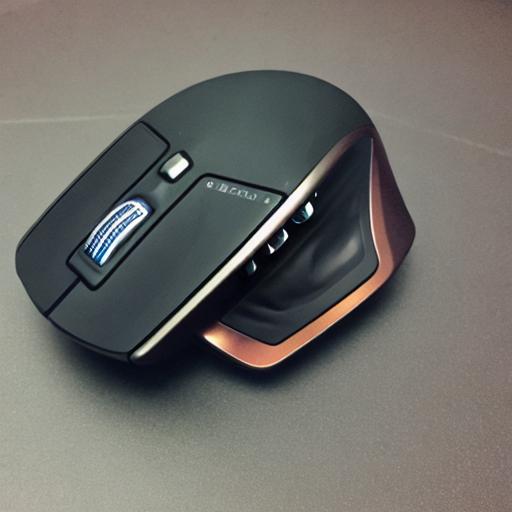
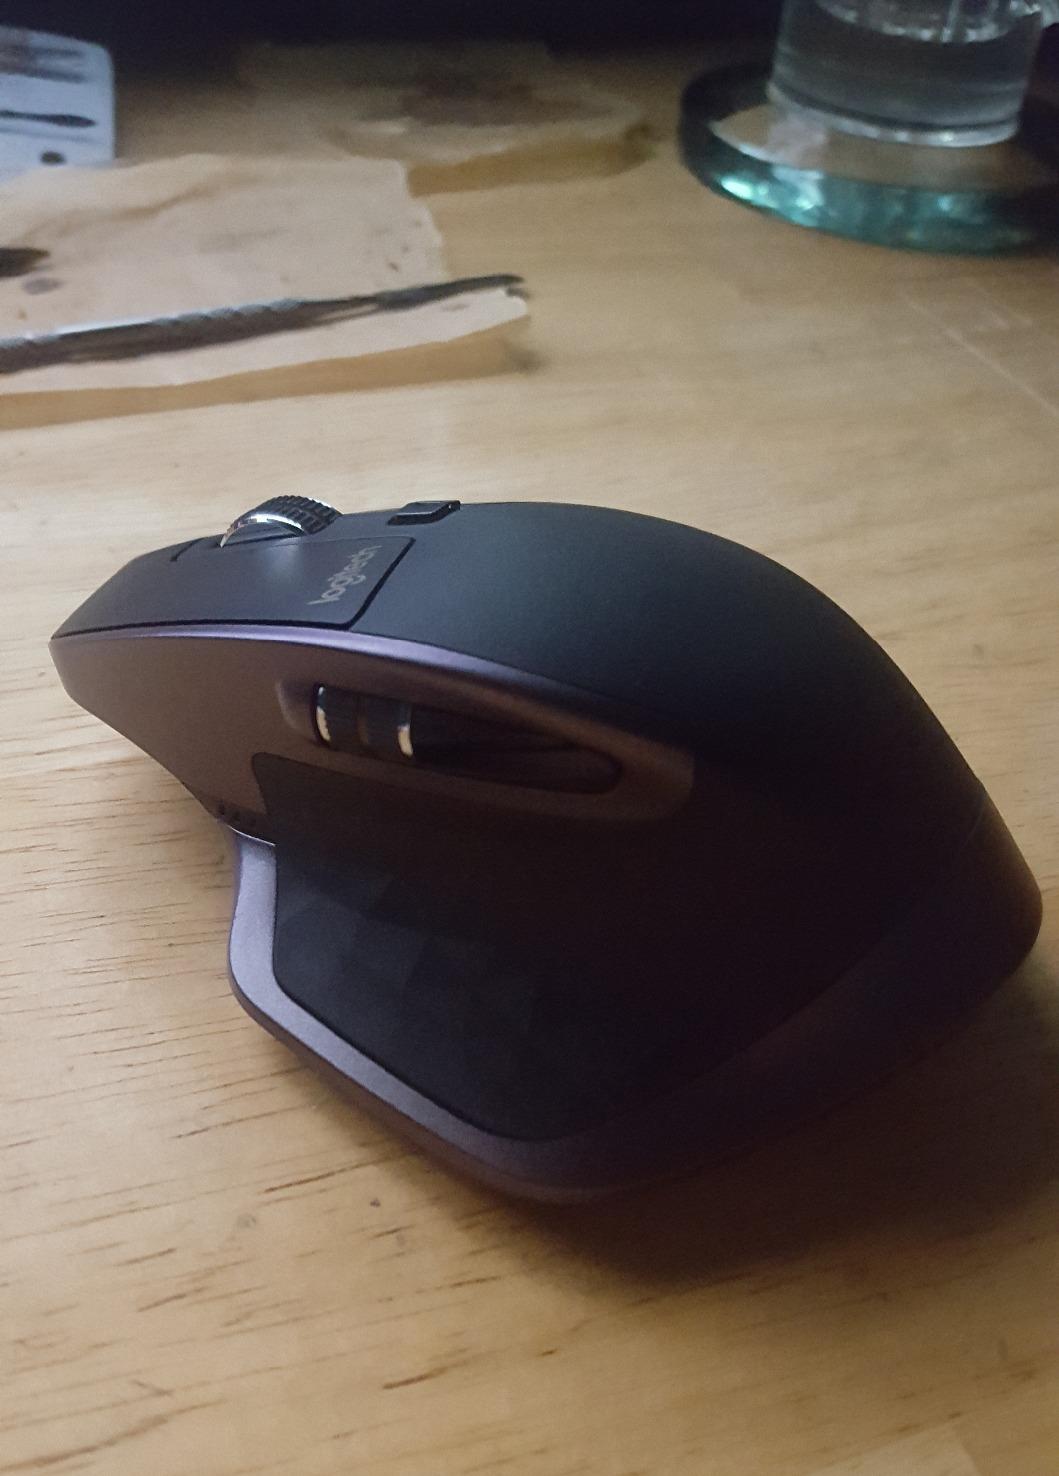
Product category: mouse
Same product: no